Intercontinental Cup (1960–2004)

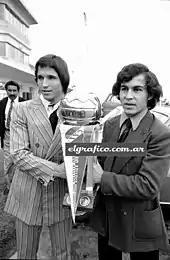
Daniel Bertoni (left) and Ricardo Bochini with the Intercontinental trophy won in 1973 v Juventus

Ajax participated in 1972 against Independiente. The team's arrival at Buenos Aires was extremely hostile: Johan Cruyff received several death threats from Independiente's local fan firms. Due to the indifference from the Argentine police, Ajax manager Ştefan Kovács appointed an organised emergency security detail for the "Nederlandse meester", headed by himself and team member Barry Hulshoff, described as a big and burly man. In the first leg, Cruyff opened the scoring in Avellaneda at the 5th minute. As a result, Dante Mircoli retaliated with a vicious tackle a couple of minutes later; Cruyff was too injured to continue and the Dutch team found themselves being assaulted with tackles and punches. Kovács had to convince his team to play on during half-time as his players wanted to withdraw. Ajax squeezed a 1–1 tie and followed up with a 3–0 trounce in Amsterdam to win the Cup. Although Ajax were the defending champions, they again declined to participate in the 1973 Intercontinental Cup after Independiente won the Copa Libertadores again, leaving it to Juventus, European Cup runners-up, to play a single-match final won by the Argentines.